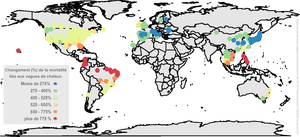
Carte des lieux des communautés (avec pourcentage moyen de variation de la surmortalité induite par des vagues de chaleur
Le réchauffement climatique, ou réchauffement planétaire, est le phénomène d'augmentation des températures moyennes océaniques et atmosphériques, du fait d'émissions de gaz à effet de serre excessives. Ces émissions dépassent en effet la capacité d'absorption des océans et de la biosphère et augmentent l'effet de serre, lequel piège la chaleur à la surface terrestre. Le terme « réchauffement climatique » désigne plus communément le réchauffement mondial observé depuis le début du XXᵉ siècle, tandis que l'expression « changement climatique » désigne plutôt les épisodes de réchauffement ou refroidissement d'origine naturelle qui se sont produits avant l'ère industrielle.
L’adaptation au changement climatique désigne les stratégies, initiatives et mesures visant à réduire la vulnérabilité des systèmes naturels et humains contre les effets des changements climatiques. Le mot adaptation évoque une aptitude à s'ajuster, et donc une vision dynamique voire évolutive du fonctionnement des sociétés.
La notion de surmortalité décrit un taux de mortalité anormalement élevé ou supérieur à un autre, jugé normal ou non.